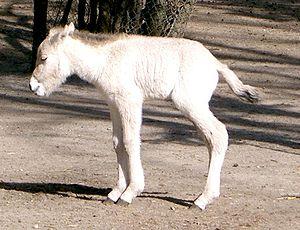
Le cheval de Przewalski, encore appelé cheval de Prjevalski ou takh en mongol, est une espèce ou sous-espèce du cheval. Il est caractérisé par un aspect massif, une grosse tête, une forte encolure et une couleur de robe isabelle, qui rappellent les représentations de l'art préhistorique. Il mesure 1,30 m en moyenne au garrot.